John Vorster

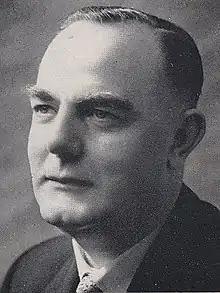
Vorster in 1960

Balthazar Johannes Vorster (13 December 1915 – 10 September 1983), better known as John Vorster, was a South African politician who served as the prime minister of South Africa from 1966 to 1978 and the fourth state president of South Africa from 1978 to 1979. Known as B. J. Vorster during much of his career, he came to prefer the anglicized name John in the 1970s. He was interned in 1942 by the South African government for his involvement in the pro-Nazi "Ossewabrandwag."